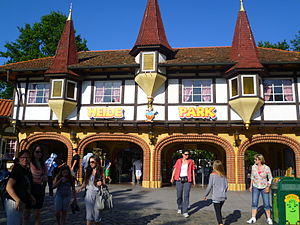
Heide Park
Hovedindgangen i 2012.
Heide Park er en forlystelsespark i Soltau i Niedersachsen. Parken har et areal på over 850.000 m², hvilket gør den til en af de største forlystelsesparker i Tyskland og den største i Nordtyskland.